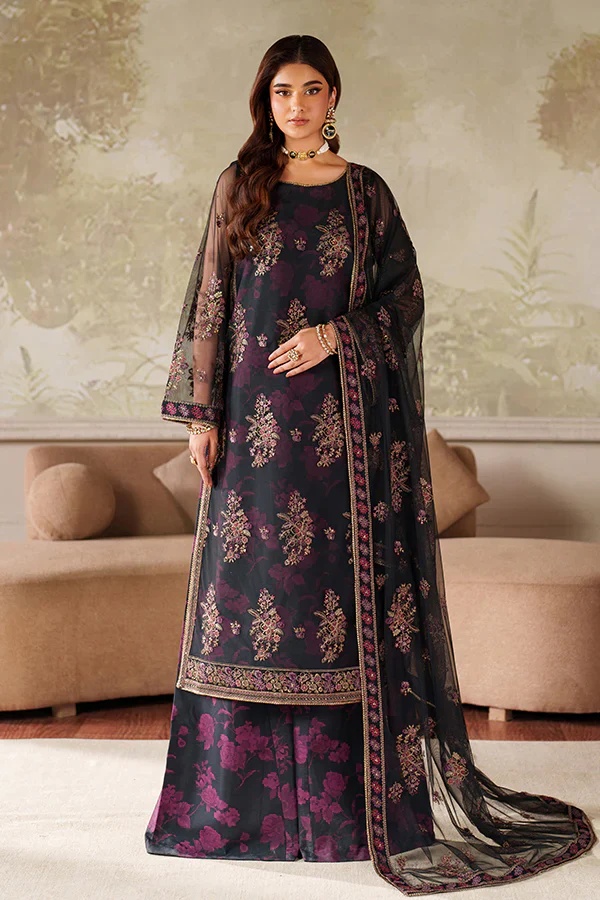
Zarif | Zaneera Printed & Embroidered Formals | ZRF-ZPE-05 ASHAAL
Shirt Front Sequins Embroidered Net Shirt Back Sequins Embroidered Net Shirt Sleeves Sequins Embroidered Net Dupatta Sequins Embroidered Net Full Inner Printed Raw Silk 5 Yards Shirt Laces Embroidered Daman Front & Back Lace Embroidered Sleeves Lace Embroidered Side Slit Lace 6 Lines Care Instruction: Do Not Bleach Steam Iron Dry Clean
Brand: House Of Anaya
Category: Apparel & Accessories > Clothing > Traditional & Ceremonial Clothing